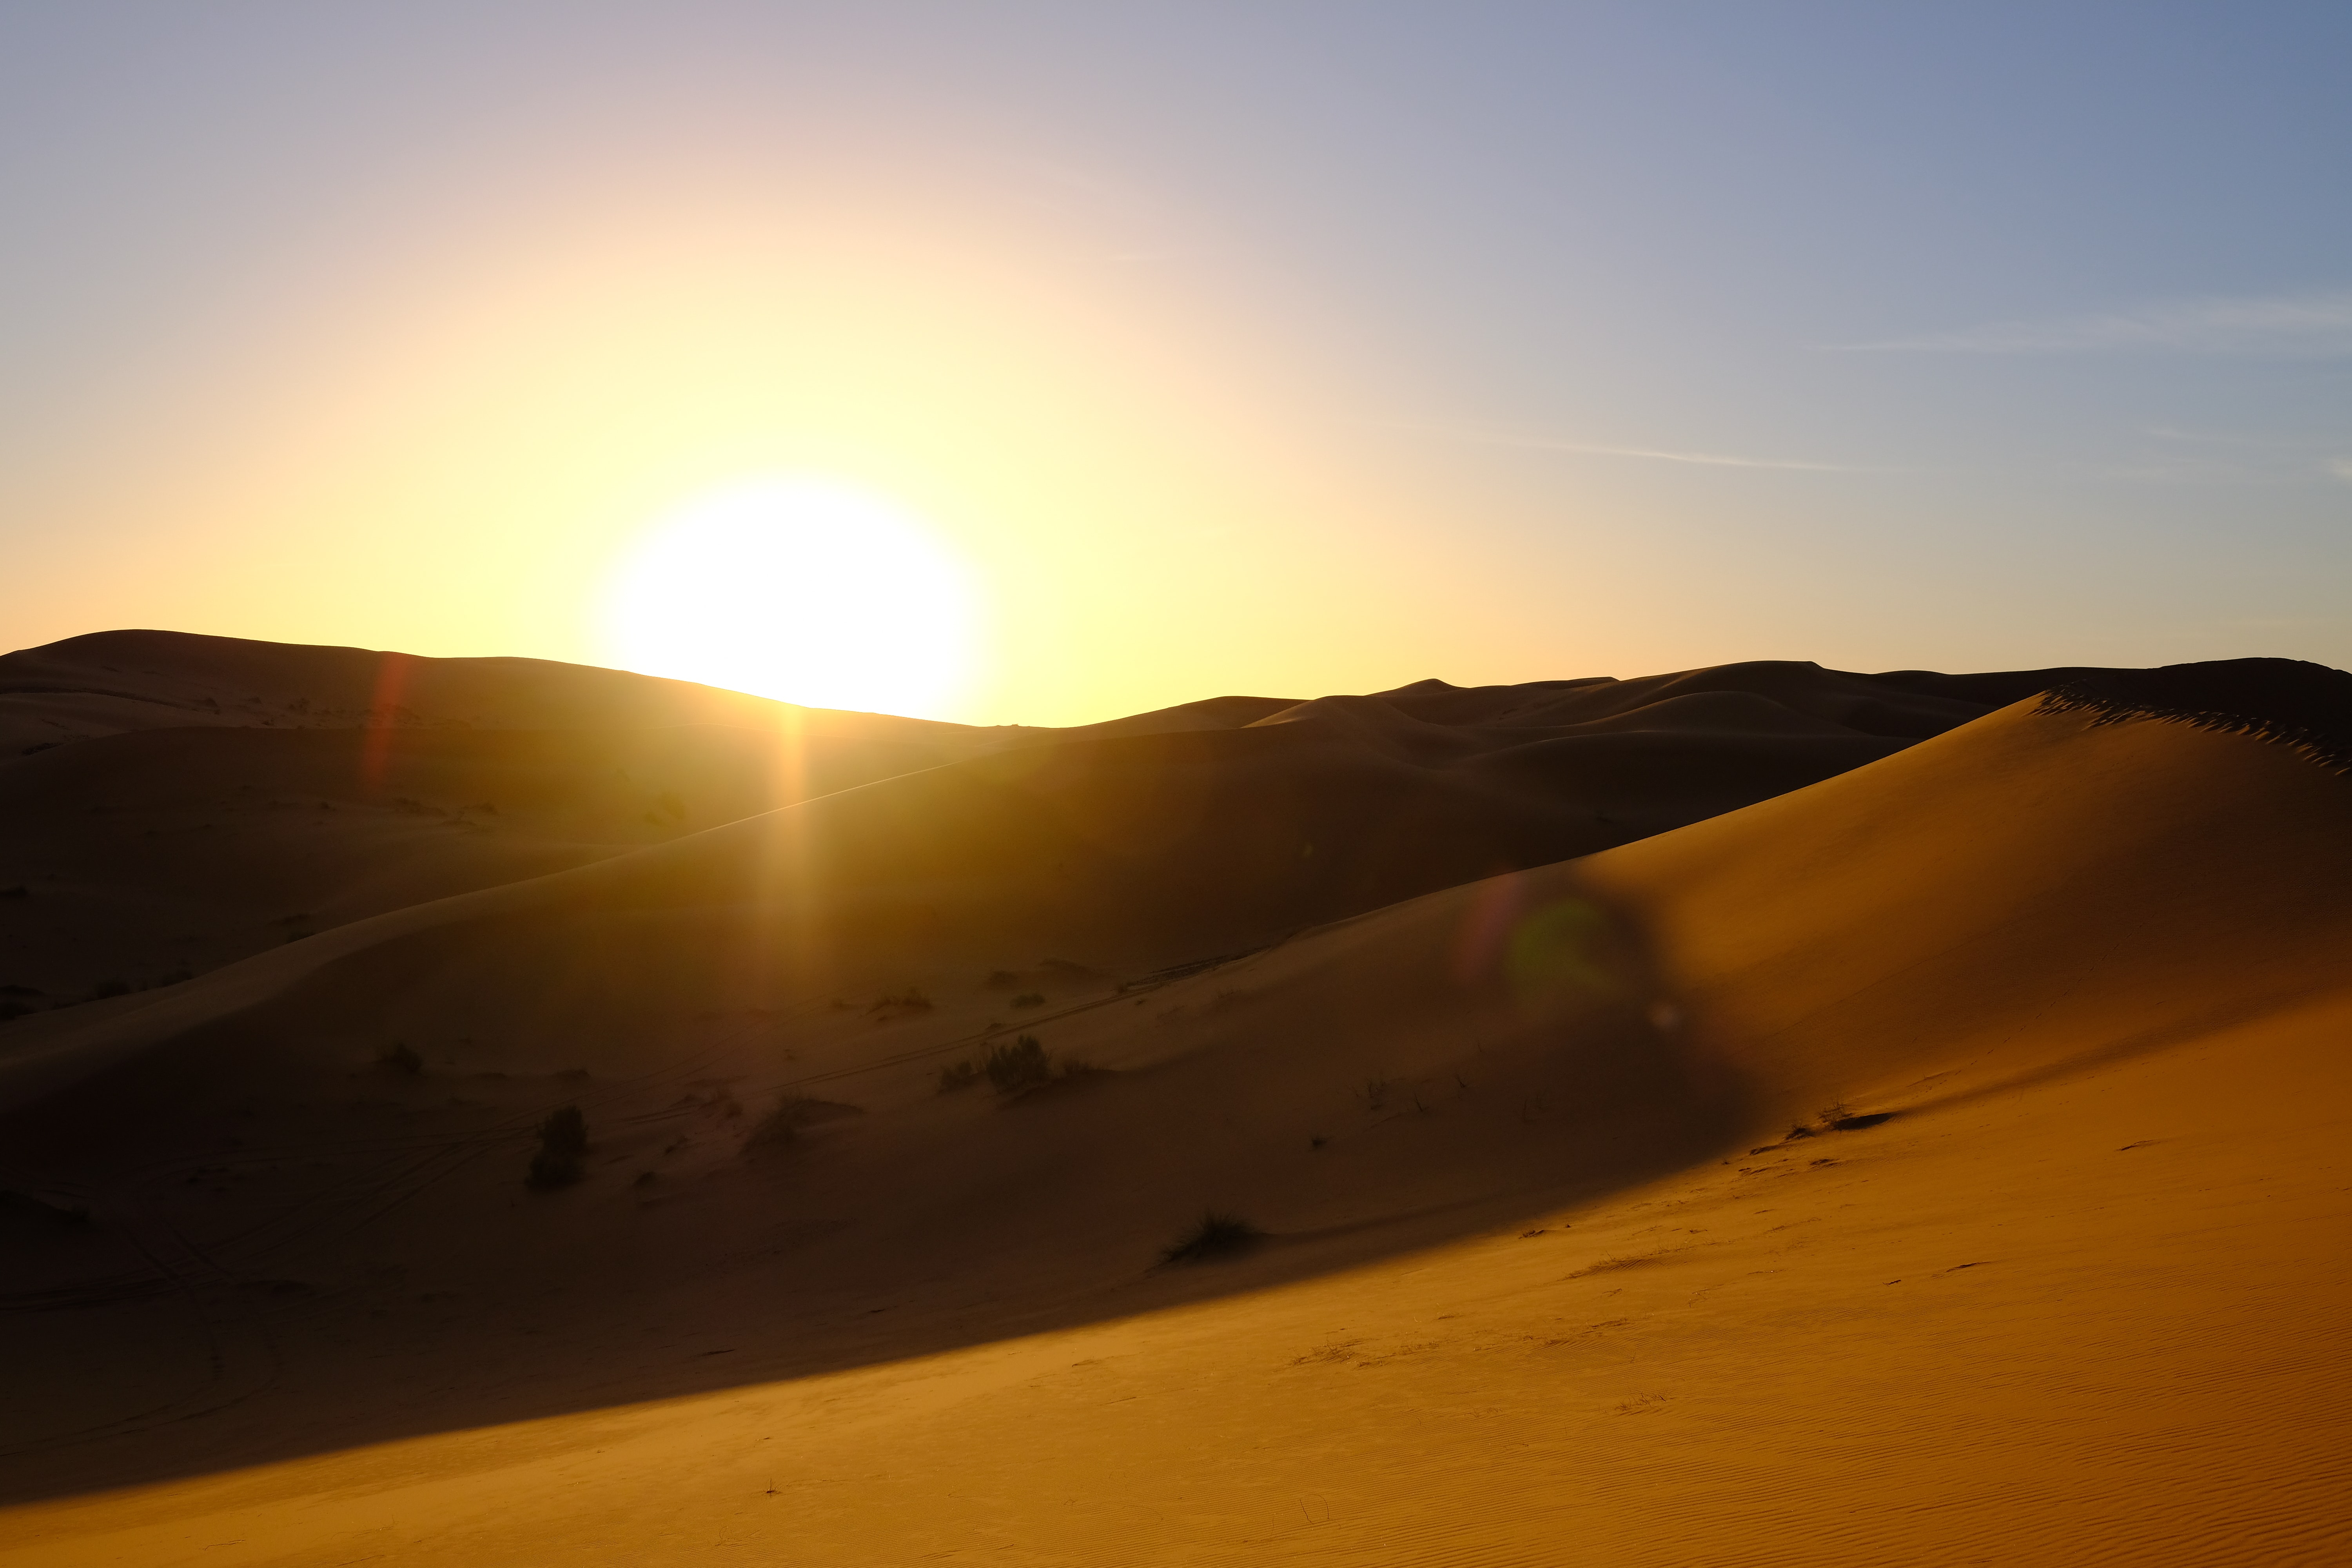
desert, sand, natural environment, sky, aeolian landform, erg, dune, sahara, horizon, light, landscape, morning, sunlight, cloud, ecoregion, evening, singing sand, hill, geology, sunrise, sunset, sun, vacation, blowout, heat, dusk, dawn, shadow